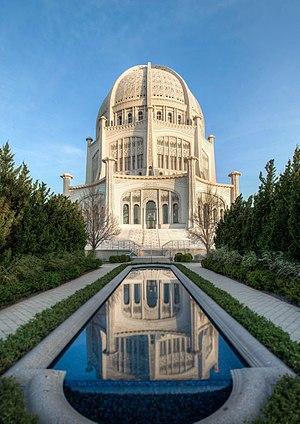
Jean-Baptiste Bourgeois est un architecte québécois, connu aussi sous le nom de Louis-Joseph Bourgeois.